St. Anselm's Abbey School

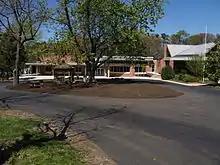
The St. Anselm's academic building

The school's campus is approximately atop a hill in Washington, D.C., and includes the monastic building of St. Anselm's Abbey, an academic building, and an athletics/performing arts complex. The campus contains several tennis courts, athletic fields, batting cages, a cemetery and woodland areas.